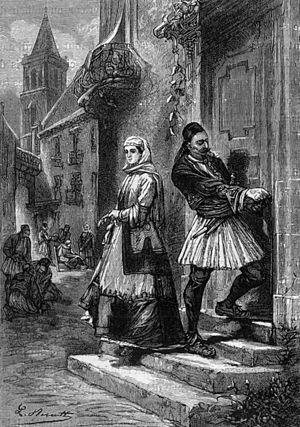
Jules Verne: ""L’Archipel en feu"", Léon Benett. Orginal description: Français